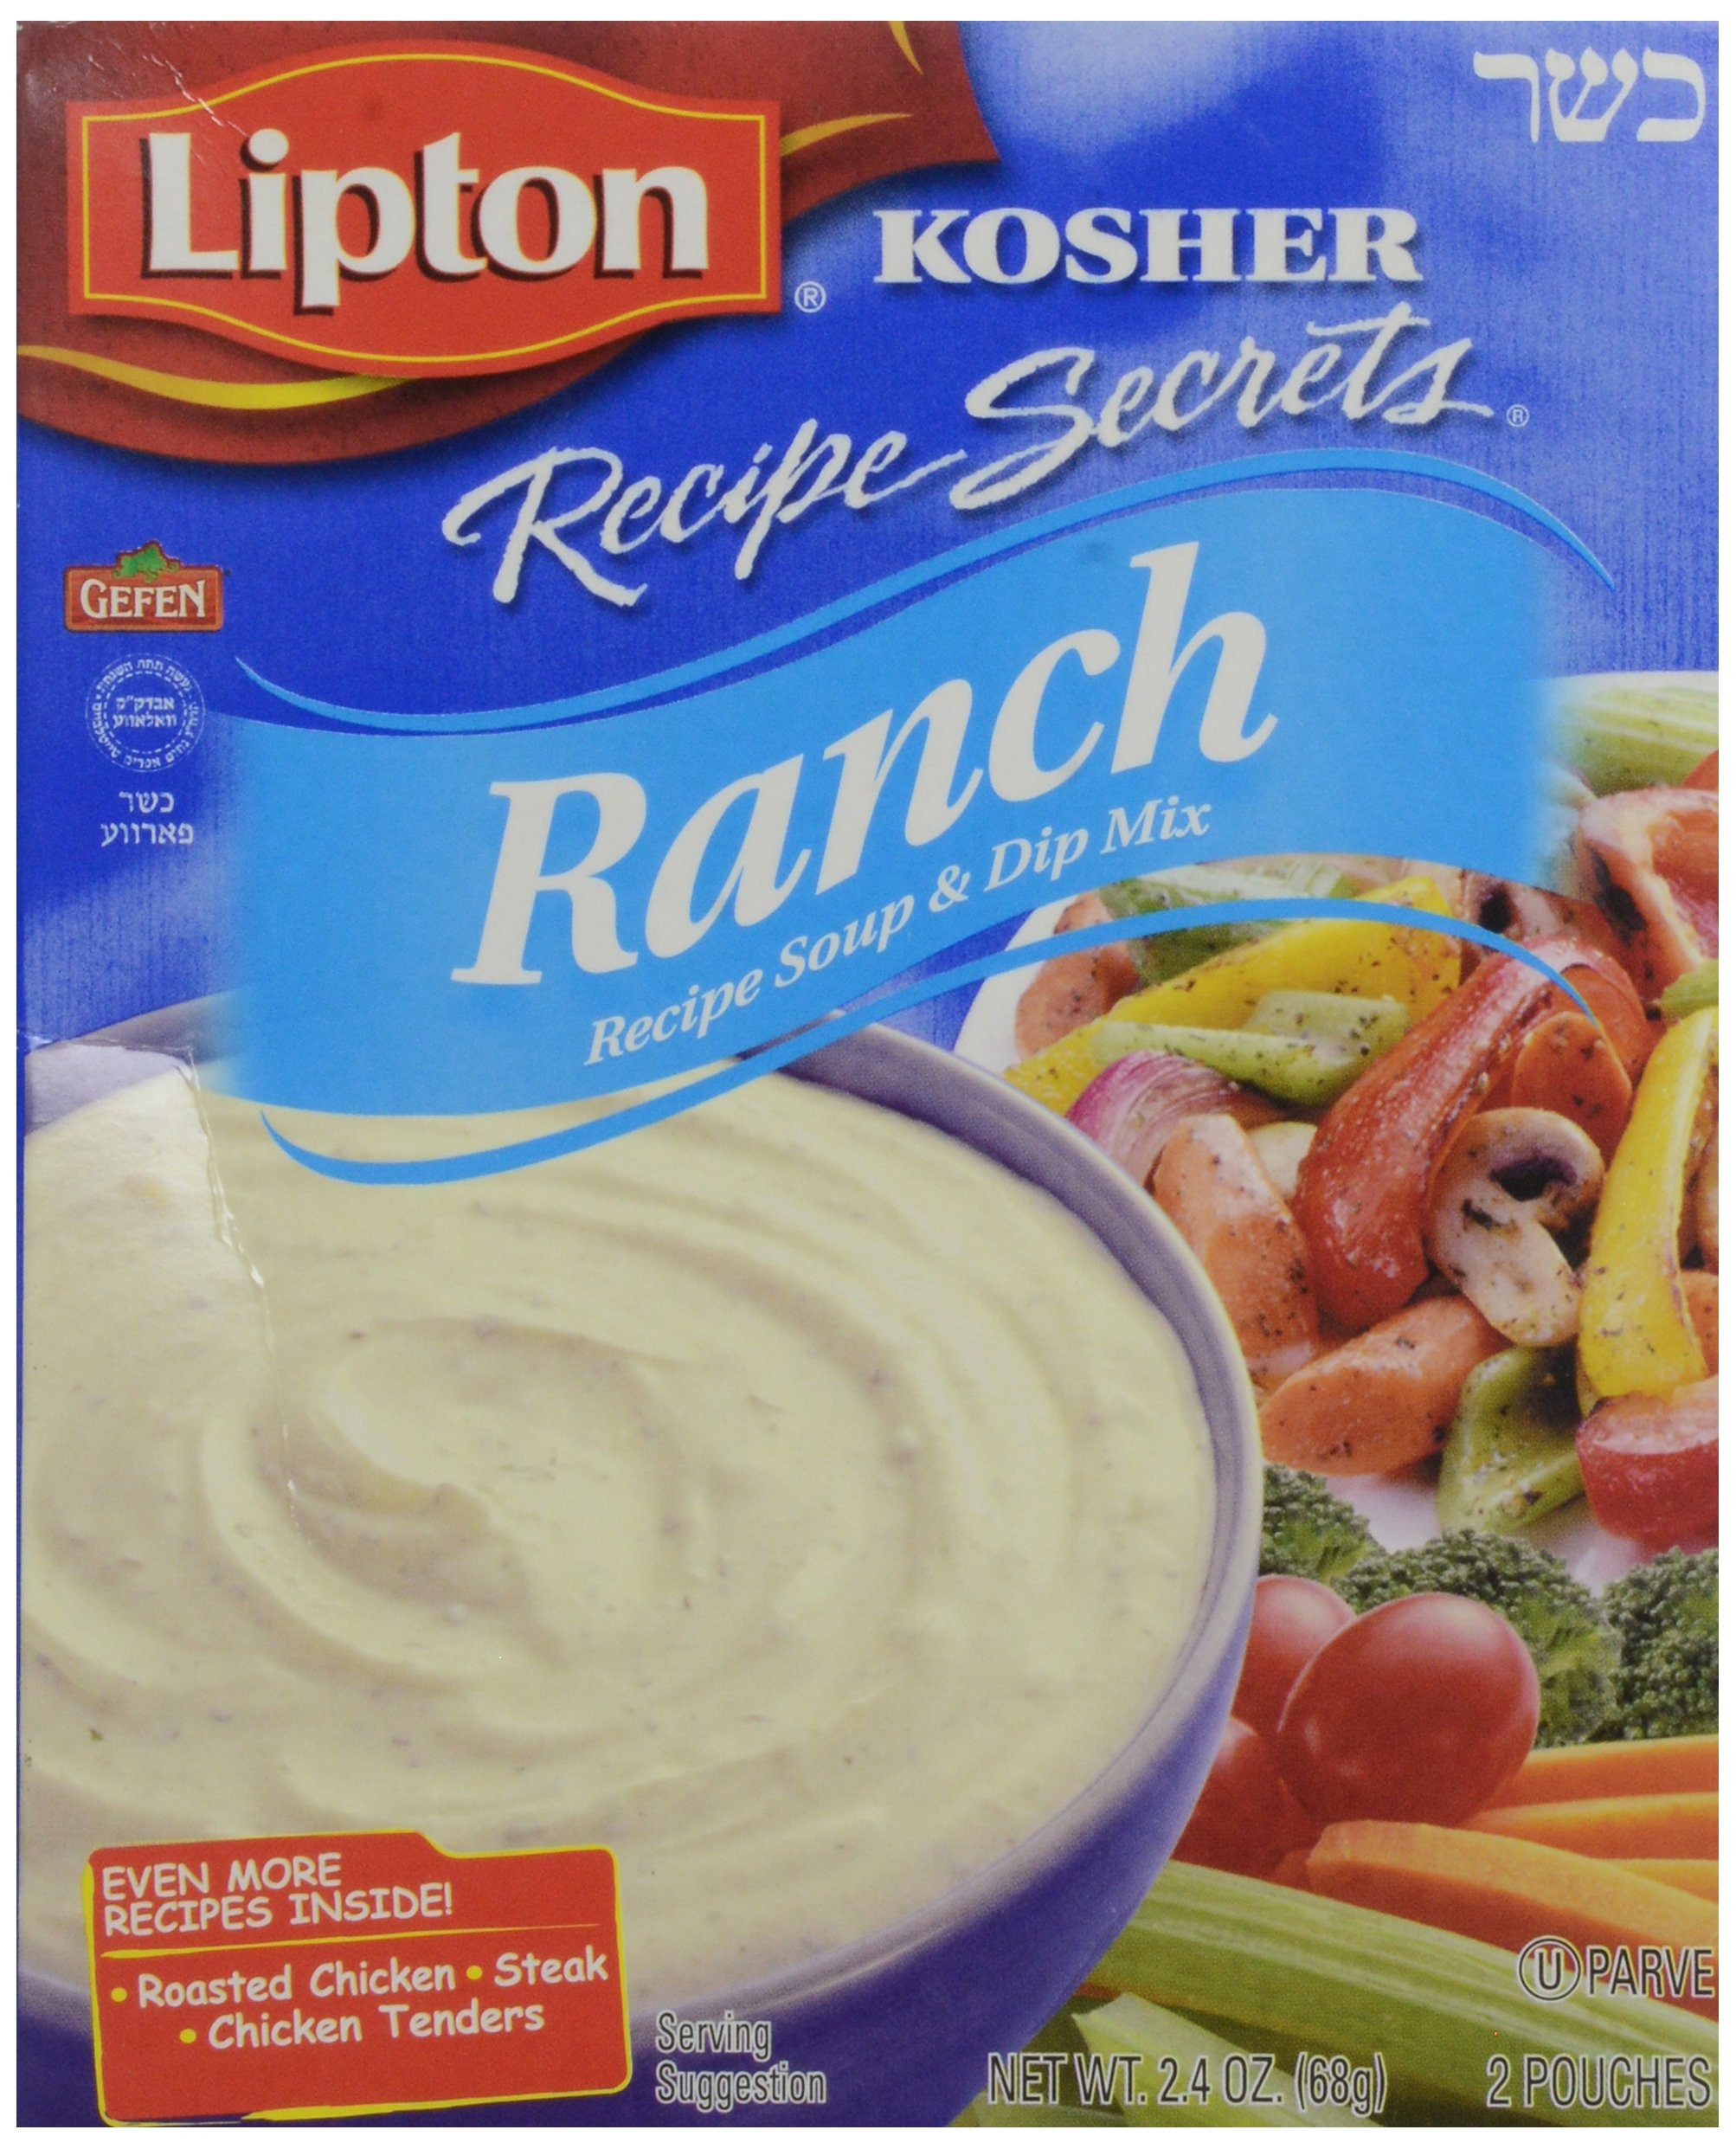
Item Name: Lipton, Soup Dip Mix Kosher Ranch, 2.4 Oz
Bullet Point 1: Prepared in a dedicated Gluten-free facility
Bullet Point 2: Country of origin is Israel
Value: 2.4
Unit: Ounce

Price: 10.85